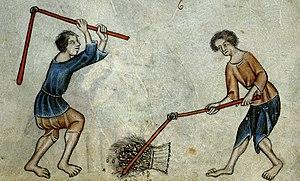
En agriculture, le battage est une opération consistant à séparer de l'épi ou de la tige les graines des céréales ou encore à extraire de leurs gousses des légumineuses comme les haricots secs. Le battage se fait au fléau sur une aire à battre. Il ne doit pas être confondu avec le dépiquage, terme réservé par l'usage au travail effectué par les bêtes. On a aussi utilisé les mots battaison et batteries. Au Moyen Âge, une batterie était un salaire reçu pour un battage de grains.